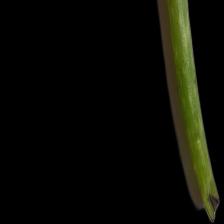
Plant: Aloe Vera